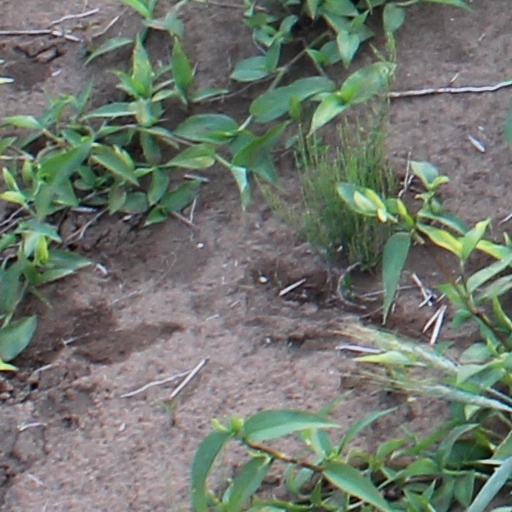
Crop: wheat